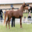
Label: horse